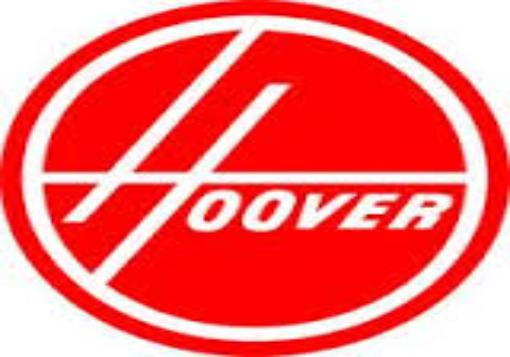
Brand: Hoover
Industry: Leisure